Djuanda Forest Park

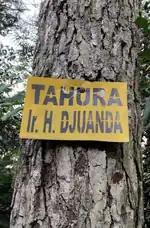
Sign located on the park border

Taman Hutan Raya Ir. H. Juanda (lt. Grand Forest Park of (engineer) H. Juanda), locally shortened to "Tahura" is a conservation area and botanical garden in Bandung, Indonesia.